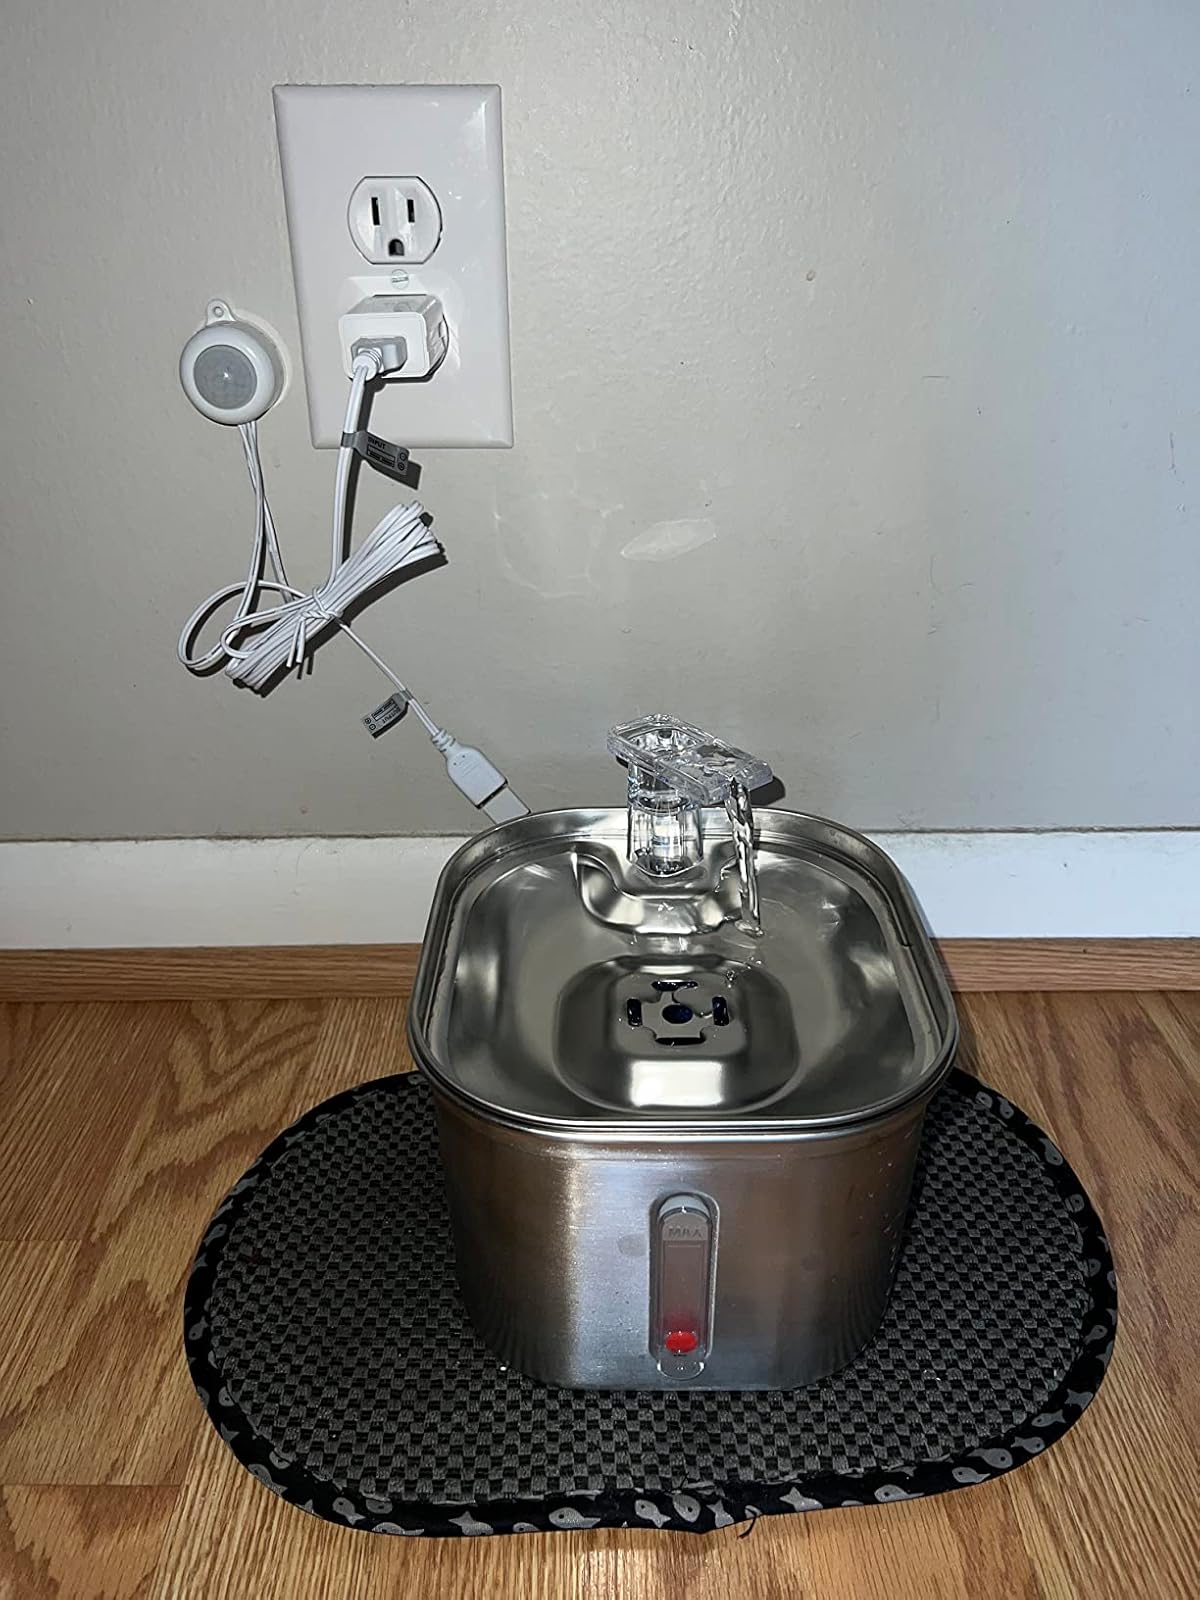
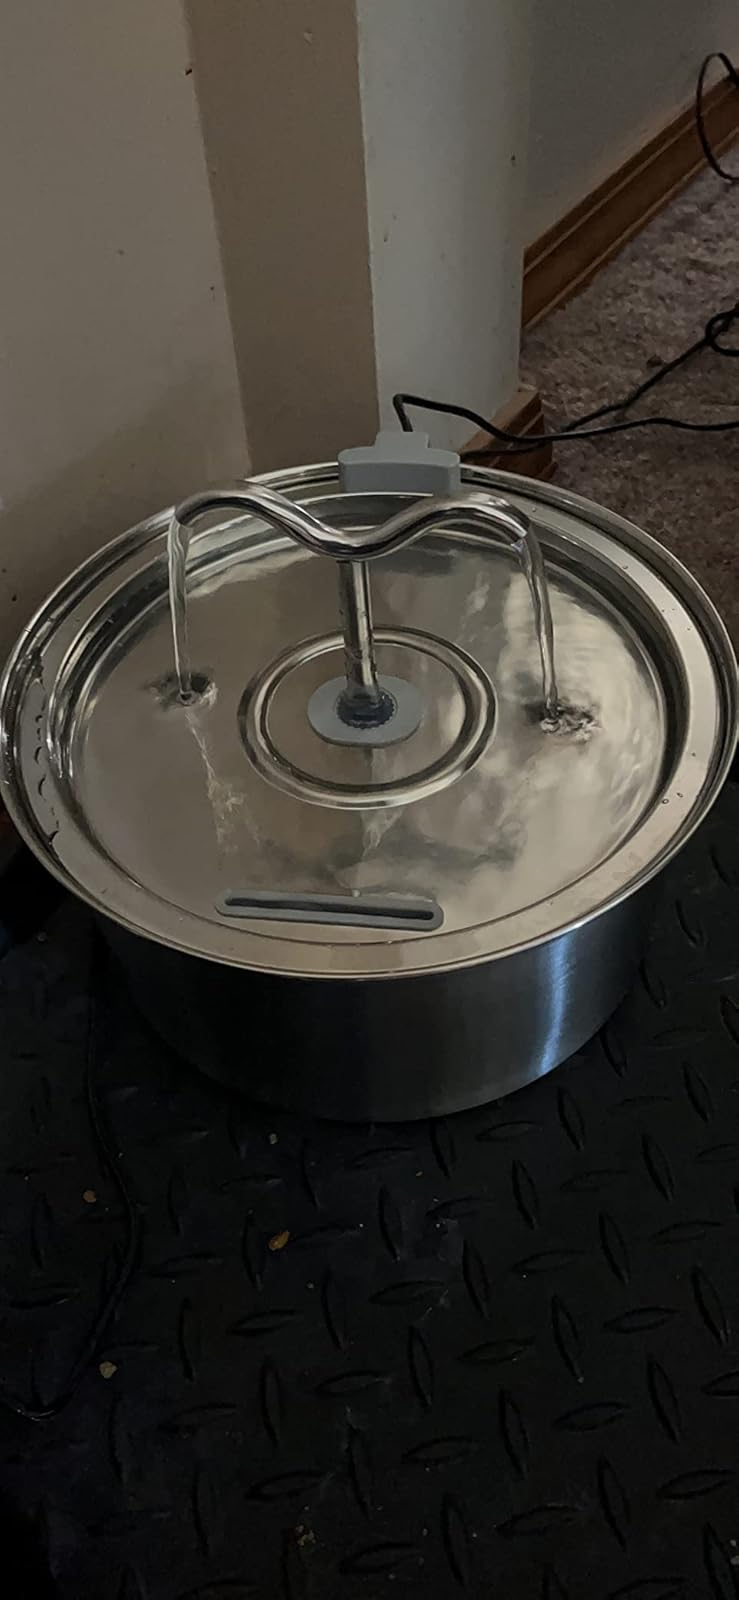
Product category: items_bowl
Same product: no